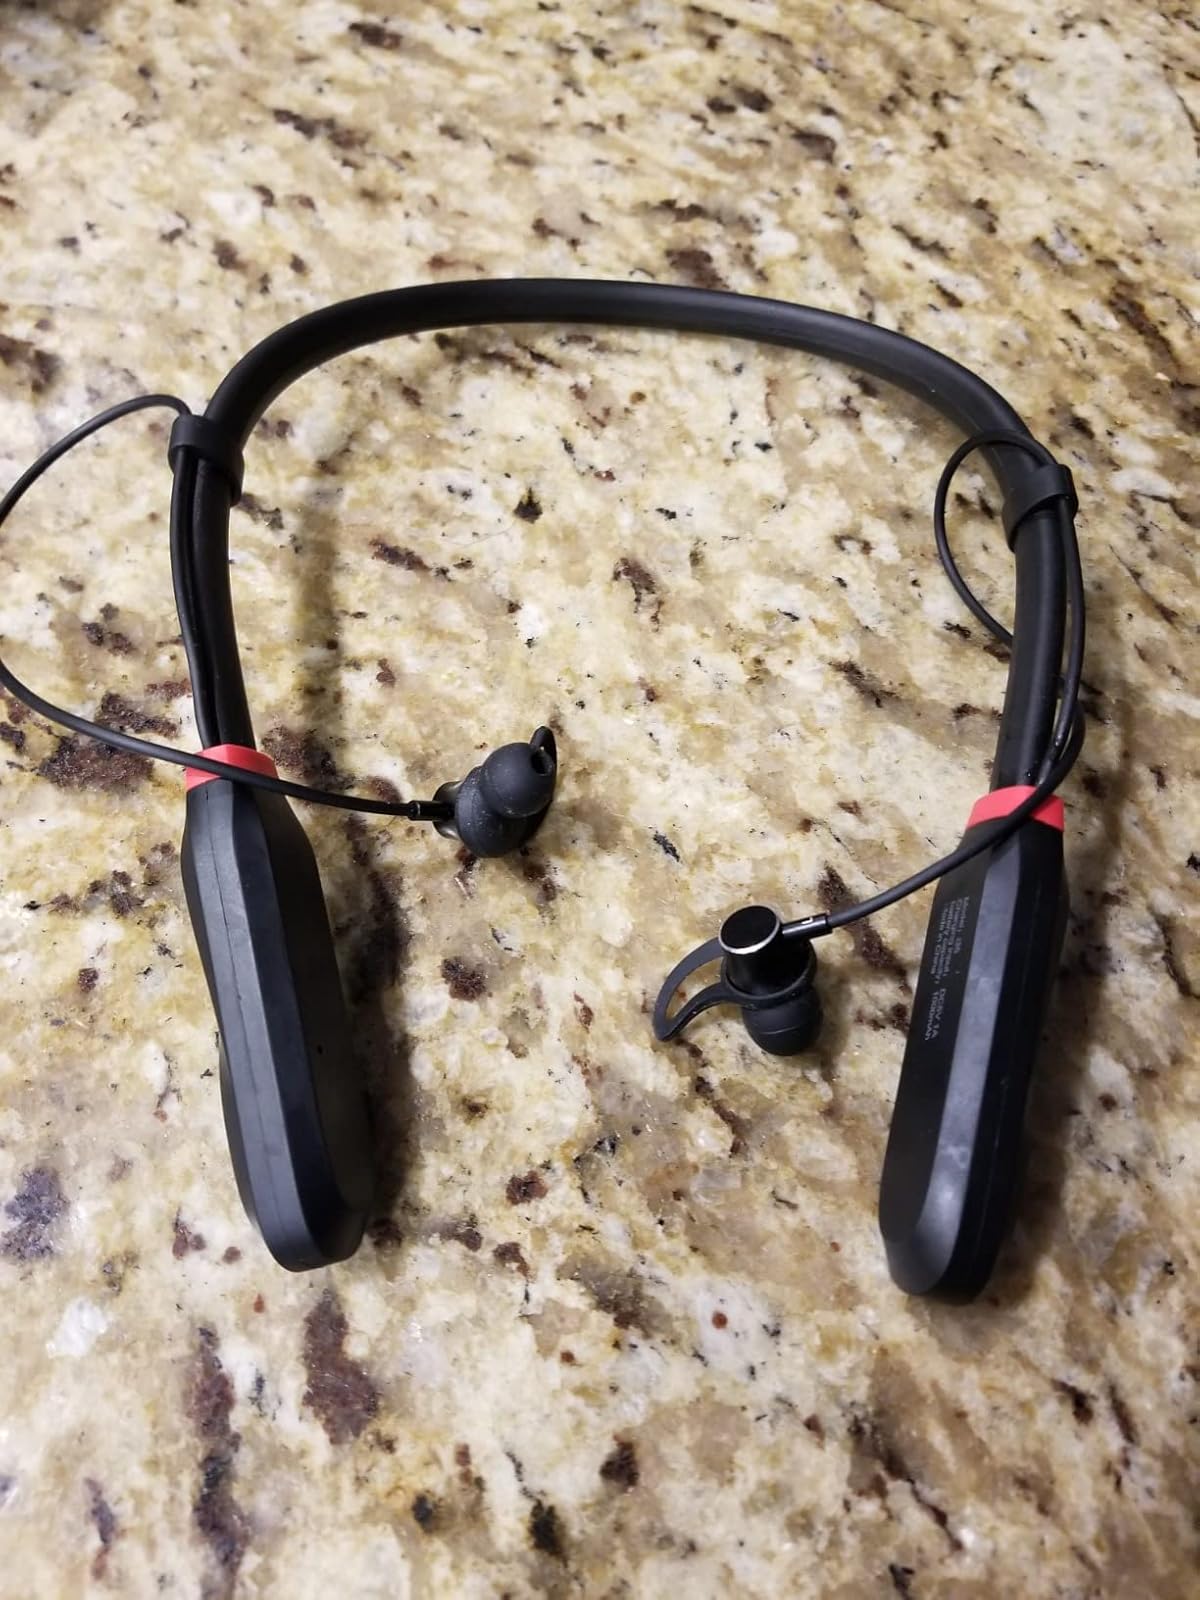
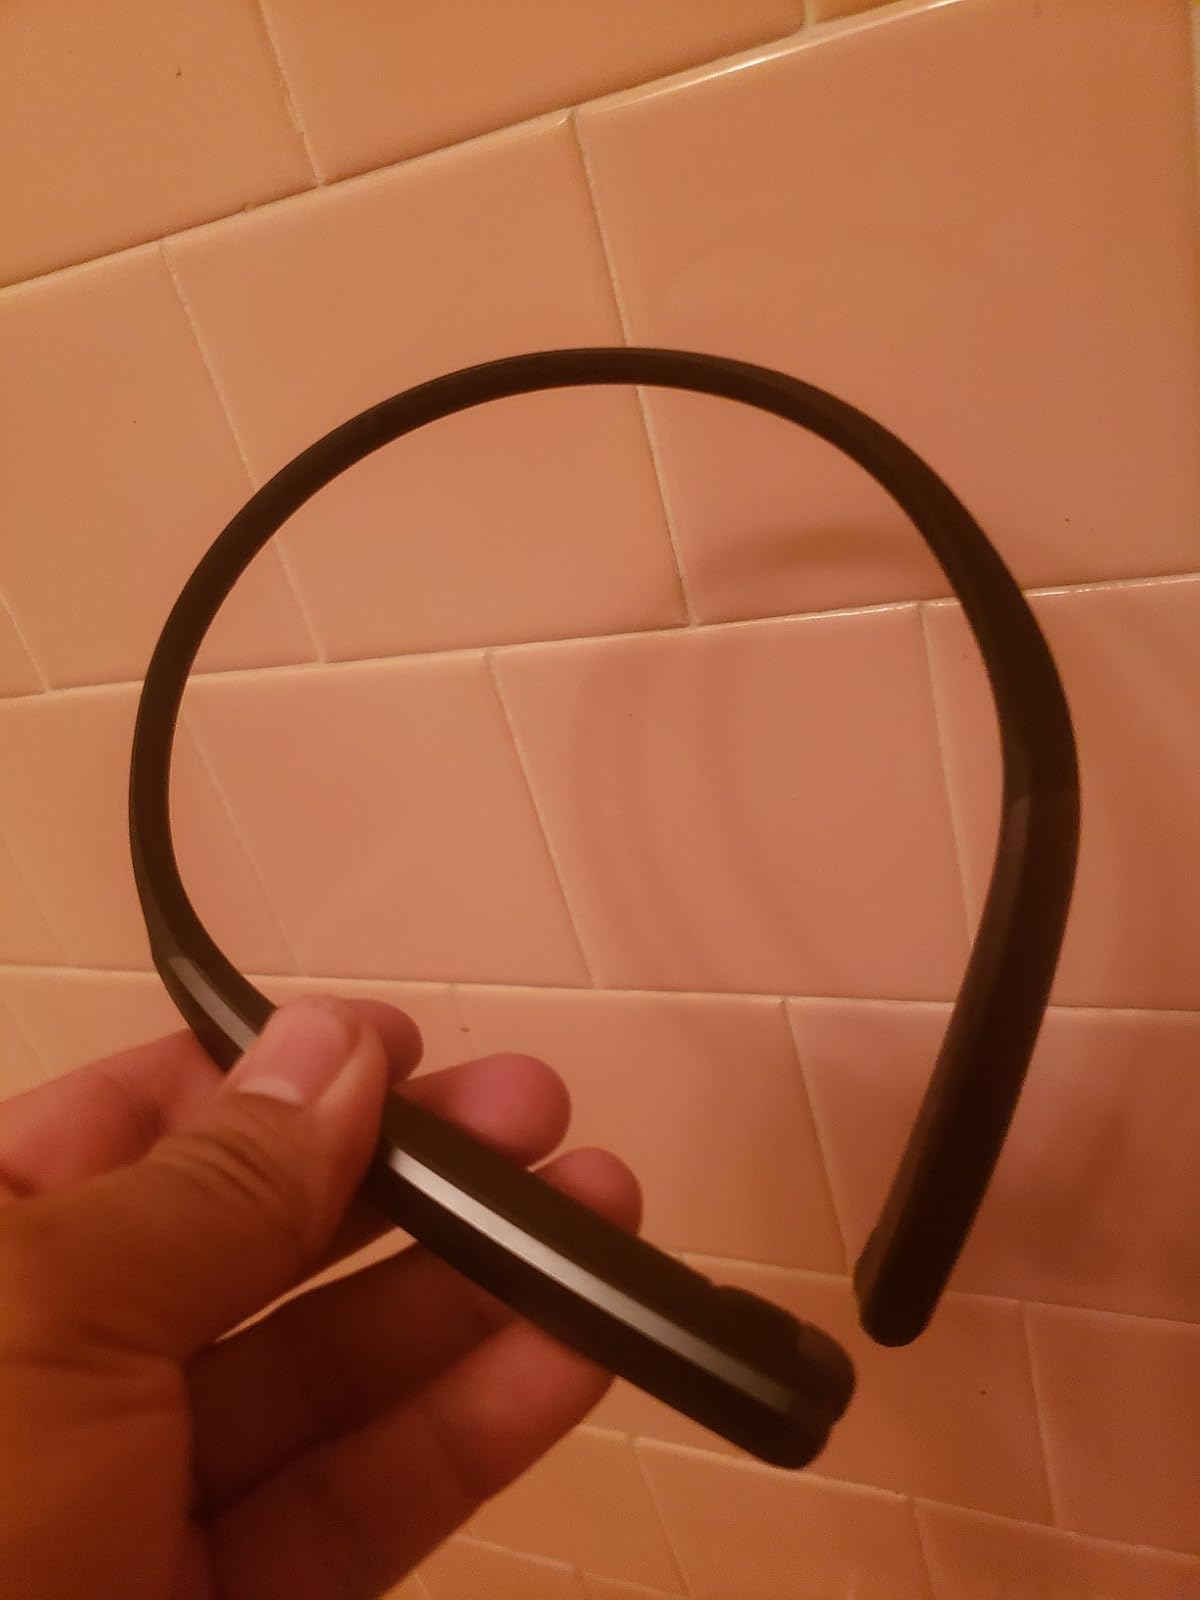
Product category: earbuds
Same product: no